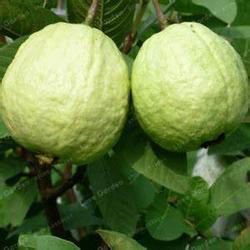
Label: Guava